Alicia McCormack

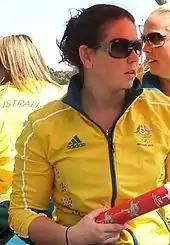

In 2006, McCormack won a gold medal at the Commonwealth Games in Perth, Western Australia. That year, she was also part of the Australian side that finished fourth at the FINA World League Super Finals in Cosenza, Italy. She was also part of the 2006 FINA World Cup team in Tianjin, China, that won a gold medal. In a 2007 Asia-Oceania qualifier for the World League Super Finals, she made seventeen saves in a 19–2 victory against Japan. She was part of the 2007 silver winning side at the FINA World Championship in Melbourne, Australia. She played in goal in the December 2007 series against New Zealand where Australian won the first two tests 18–1 and 17–1.